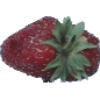
Label: strawberry_wedge